River Don, Yorkshire

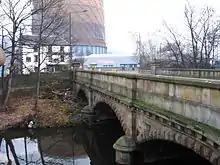
Hillfoot Bridge

This footbridge connects Parkside Road with the main entrance to the football stadium. The bridge was built as part of the major £7 million re-development for the Euro 1996 international competition. As regards the stadium itself, the first match played was on 2 September 1899 and in 1966 the stadium was selected as one of the venues for the Football World Cup. Very close to the footbridge is a memorial to the 97 fans that lost their lives at Hillsborough in 1989, during the FA Cup semi-final between Liverpool and Nottingham Forest. In June 2007, the River Don burst its banks during a period of severe weather in the area and the whole ground was flooded with several feet of water. As part of the abortive plans for England staging the 2018 World Cup, a new bridge had been planned across the River Don for entry to the West Stand and would have been slightly upstream of the main entrance footbridge.